Al Gore and information technology

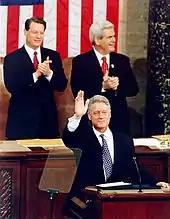
Al Gore, Newt Gingrich, and President Bill Clinton in 1997

In a speech to the American Political Science Association, Newt Gingrich, the former Republican Speaker of the United States House of Representatives, also stated: "In all fairness, it's something Gore had worked on a long time. Gore is not the Father of the Internet, but in all fairness, Gore is the person who, in the Congress, most systematically worked to make sure that we got to an Internet, and the truth is—and I worked with him starting in 1978 when I got [to Congress], we were both part of a 'futures group'—the fact is, in the Clinton administration, the world we had talked about in the '80s began to actually happen." In 2008, Wolf Blitzer (who conducted the original 1999 interview) stated: